War of Money

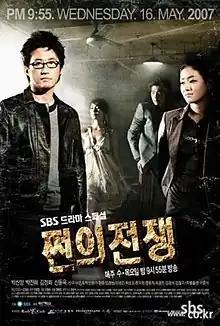
Promotional poster for "War of Money"

War of Money (also known as Money's Warfare) is a 2007 South Korean television drama series adaptation of Park In-kwon's comic of the same name. Starring Park Shin-yang and Park Jin-hee, it aired on SBS from May 16 to July 19, 2007 on Wednesdays and Thursdays at 21:55 for 20 episodes.